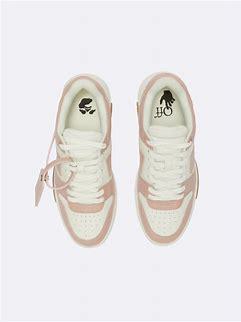
Brand: Off-White
Model: Off Out Of Office